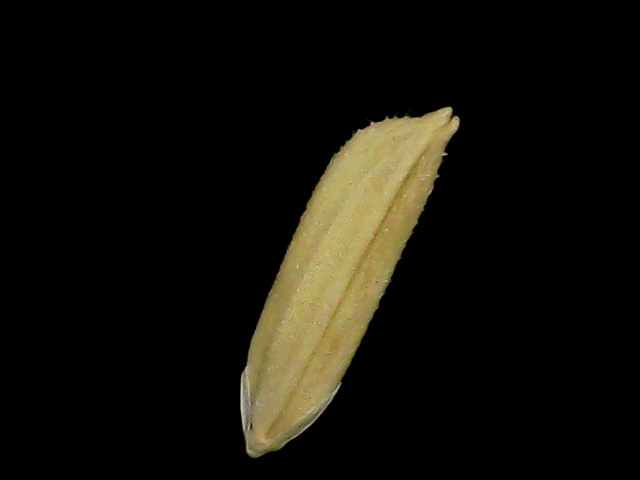
Rice variety: Bd75